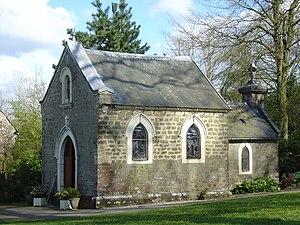
Chapelle Sainte-Godeleine à Wierre-Effroy
Godelieve de Gistel, née en 1045 à Wierre-Effroy et morte le 6 juillet 1070 à
Wierre-Effroy est une commune française située dans le département du Pas-de-Calais en région Hauts-de-France.